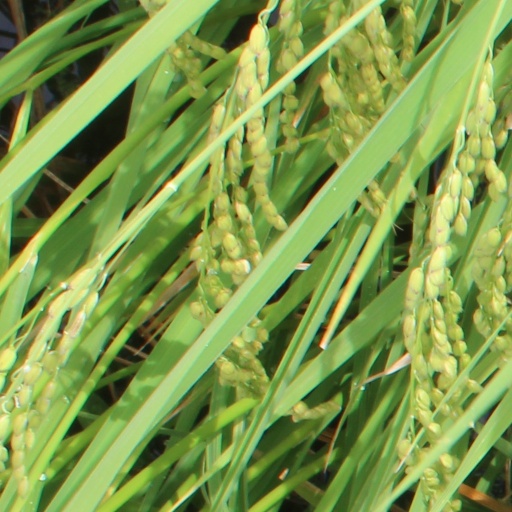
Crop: rice